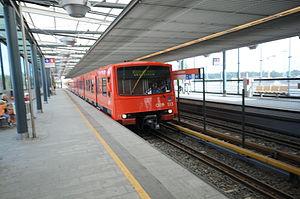
L'établissement des transports de la ville d'Helsinki, est un service de transport en commun fondé en 1945 et appartenant à la ville d'Helsinki, la capitale de la Finlande.